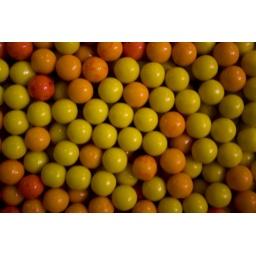
Gum balls inside of a gum ball machine in a candy store.